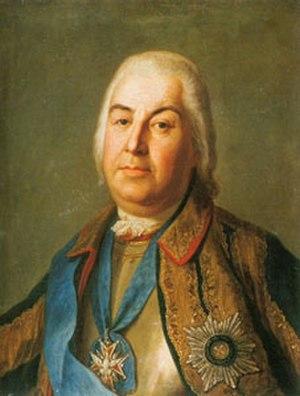
Piotr Semionovitch Saltykov est un homme d'État et une figure militaire russe. Il est le fils de Semion Saltykov. Il est surtout connu pour avoir été nommé commandant en chef de l'armée russe en 1759. À ce poste, il remporte la bataille de Kunersdorf du 12 août 1759 ainsi que celle de Kay. En récompense, il est nommé feld-maréchal. En 1763, il est nommé gouverneur général de Moscou où il demeure jusqu'en 1771. Il est relevé de son poste par l'impératrice Catherine II de Russie pour avoir quitté la ville sans sa permission durant une épidémie de peste bubonique.